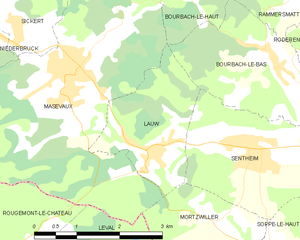
Carte des communes françaises